WWBA

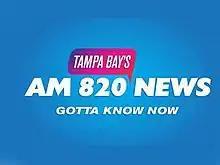
former logo as "AM 820 News"

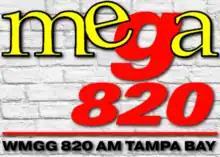
former logo as "Mega 820"

The station went on the air as WSST on May 29, 1972, broadcasting on 800 kHz. It was a daytimer with 250 watts and required to be off the air at night, to protect clear-channel stations CKLW in Windsor, Ontario, Canada and XEROK-AM in Ciudad Juárez, Mexico. Its first format was Southern Gospel music. It later moved to AM 820, as it sought upgrading its daytime signal while providing local nighttime service.